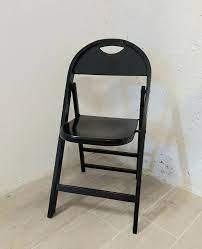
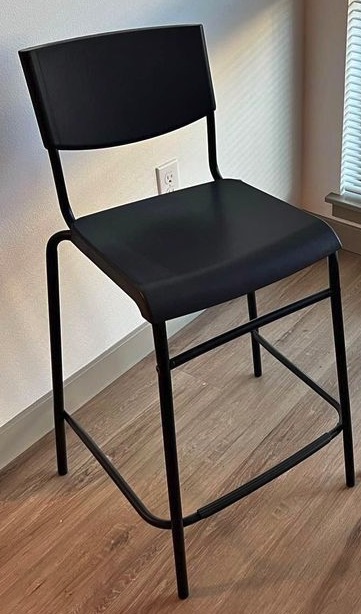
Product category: stool
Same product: no